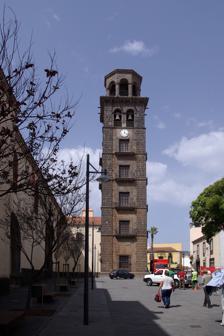
Building: Iglesia de la Concepción (San Cristóbal de La Laguna)
Country: Unknown
Year built: 1511
Church of the Immaculate Conception Tower of the church Religion Affiliation Roman Catholic District Diocese of San Cristóbal de La Laguna Province Archdiocese of Seville Location Location San Cristóbal de La Laguna , Spain . Architecture Type church Style Colonial of the Canary Islands Completed 1511 Direction of façade East The Iglesia-Parroquia Matriz de Nuestra Señora de La Concepción ( Church of the Immaculate Conception ) is a Roman Catholic church located in the city of San Cristóbal de La Laguna ( Canary Islands , Spain ). This church is almost a twin of the Church of the Conception of Santa Cruz de Tenerife . It was the first parish was established in Tenerife . The site of the church was established by the conqueror Alonso Fernández de Lugo after the celebration of the feast of Corpus Christi in 1496. The Church of the Conception was founded in 1511. Today people can climb the tower to view much of the city of San Cristóbal de La Laguna. It houses the largest bell in the Canary Islands. The Church of the Conception was declared of a site of cultural interest, specifically in the category of National Historic Monument in 1948. Inside the temple is the miraculous oil of St. John the Evangelist , the icon miraculously sweat during a Black Death in 1648, after this miracle the disease disappeared from the island. The Church of the Concepción is home to numerous brotherhoods, including the Pontificia, Imperial, Real y Venerable Hermandad de la Purísima Concepción , which in 1757 was added to the Brotherhood of the Immaculate Conception of the Basilica of Saint Lawrence outside the Walls in Rome . Outside the temple next to the entrance door is the Monument to Pope John Paul II , Polish sculptor Czeslaw Dzwigaj representing the pontiff blessed with two children dressed in traditional costumes of the Canary Islands. The statue was brought from Poland and was blessed by the Bishop of Tenerife, Bernardo Álvarez Afonso and the archpriest of the Basilica of Santa Maria Maggiore in Rome , Santos Abril y Castelló . Gallery Front door Interior of the church Our Lady of Sorrows Wooden carved ceiling Statue of Pope John Paul II outside the temple See also Iglesia de la Concepción (Santa Cruz de Tenerife) References ^ La antigua Virgen de la  Concepción. Iconografía e Historia. External links Parroquia de la Concepción de La Laguna. Official Website. Iglesia de la Concepción in La Laguna 28°29′26″N 16°19′13″W / 28.49056°N 16.32028°W / 28.49056; -16.32028